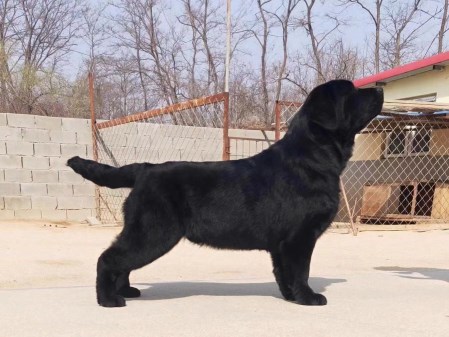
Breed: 3580-n000122-Labrador_retriever